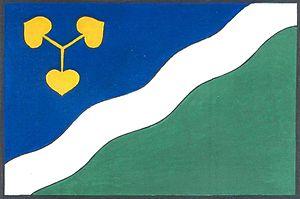
Dvory est une commune du district de Nymburk, dans la région de Bohême-Centrale, en République tchèque. Sa population s'élevait à 560 habitants en 2020.